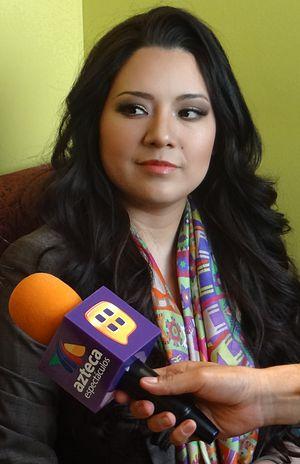
Nadia Yvonne López Ayuso, mieux connue sous son prénom Nadia, est une chanteuse mexicaine née le 21 juin ou juillet 1983 à Oaxaca de Juárez.